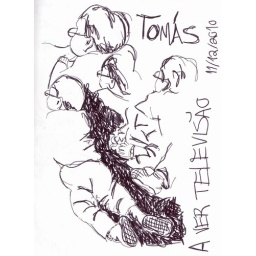
I slept in my aunt's house and i drew my baby cousin watching TV in the sofa11/12/2010 - 14 years old